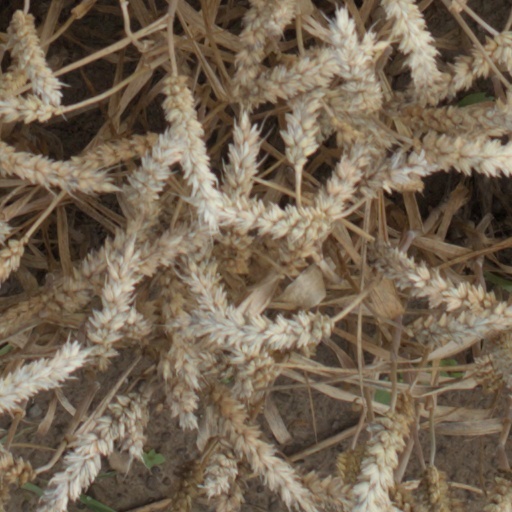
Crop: wheat